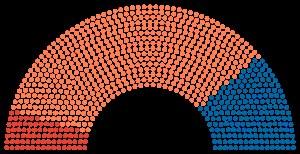
Le complot de Lyon, également appelé complot du Sud-Est, est un complot politique ayant fait l'objet d'un procès à Lyon, en 1851, dans les derniers jours de la Deuxième République dirigée par Louis-Napoléon Bonaparte. Ce complot se basait sur une fédération tentée par la gauche républicaine, et menée notamment par le député du Vaucluse Alphonse Gent, membre du groupe parlementaire de la Montagne, dans quatorze départements du sud-est.